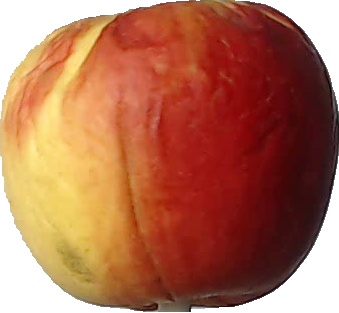
Label: apple_red_yellow_1